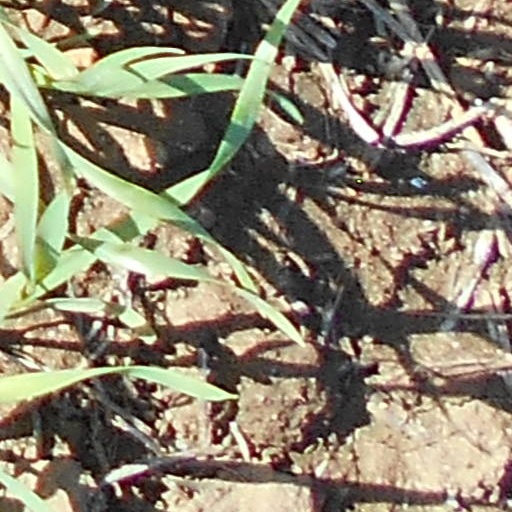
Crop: wheat